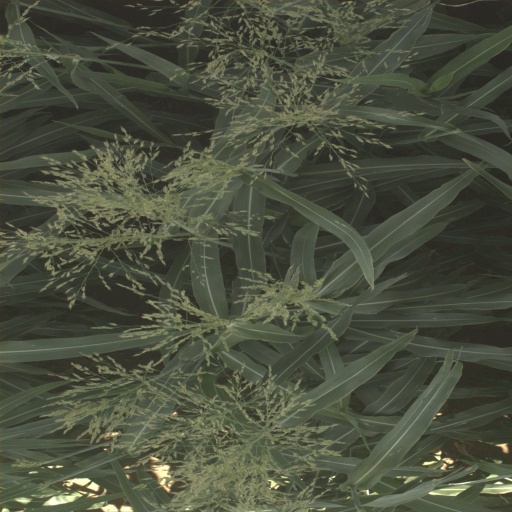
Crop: sorghum